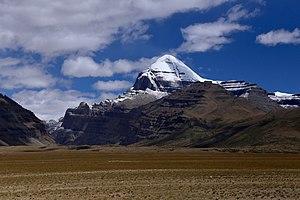
La préfecture de Ngari correspondant au Tibet occidental, est une subdivision administrative de la région autonome du Tibet en Chine. Son centre administratif est situé dans le xian de Gar.
Le mont Kailash, également appelé en tibétain Gang Rinpoché et dans le jaïnisme aṣṭapāda, est une montagne culminant à 6 638 mètres d'altitude et faisant partie de la chaîne de Gangdise ou Transhimalaya. Elle est située dans la préfecture de Ngari, dans la région autonome du Tibet, à proximité du lac Manasarovar et du lac Rakshastal. Quatre des plus grands fleuves d'Asie, l'Indus, le Sutlej, le Brahmapoutre et la Karnali prennent leur source à proximité du mont Kailash.